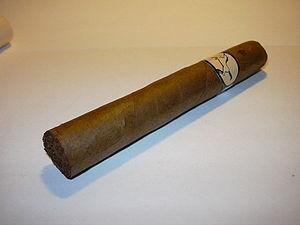
Les Cigares du pharaon est le quatrième album de bande dessinée des Aventures de Tintin, prépublié en noir et blanc du 8 décembre 1932 au 8 février 1934 dans les pages du Petit Vingtième, supplément du journal Le Vingtième Siècle. La version couleur de l'album est parue en 1955.